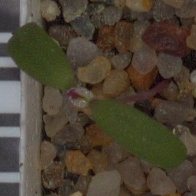
Label: fat_hen